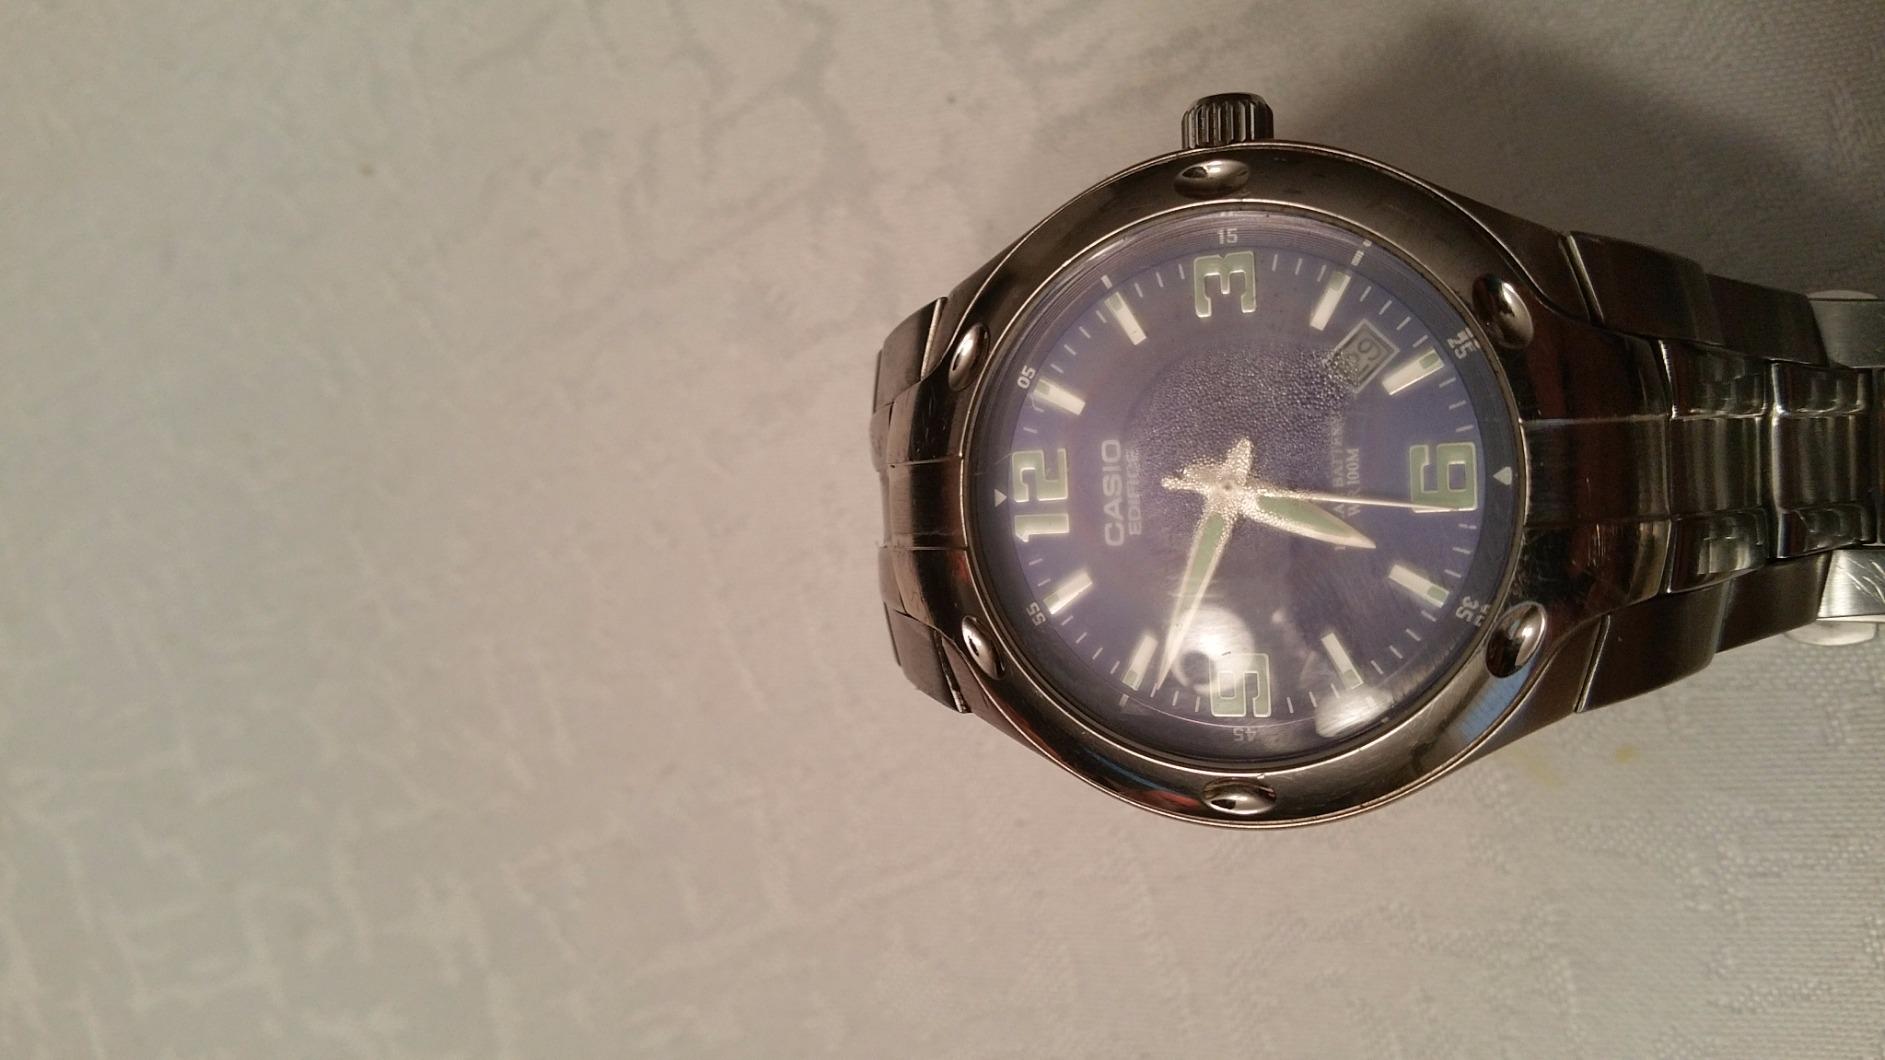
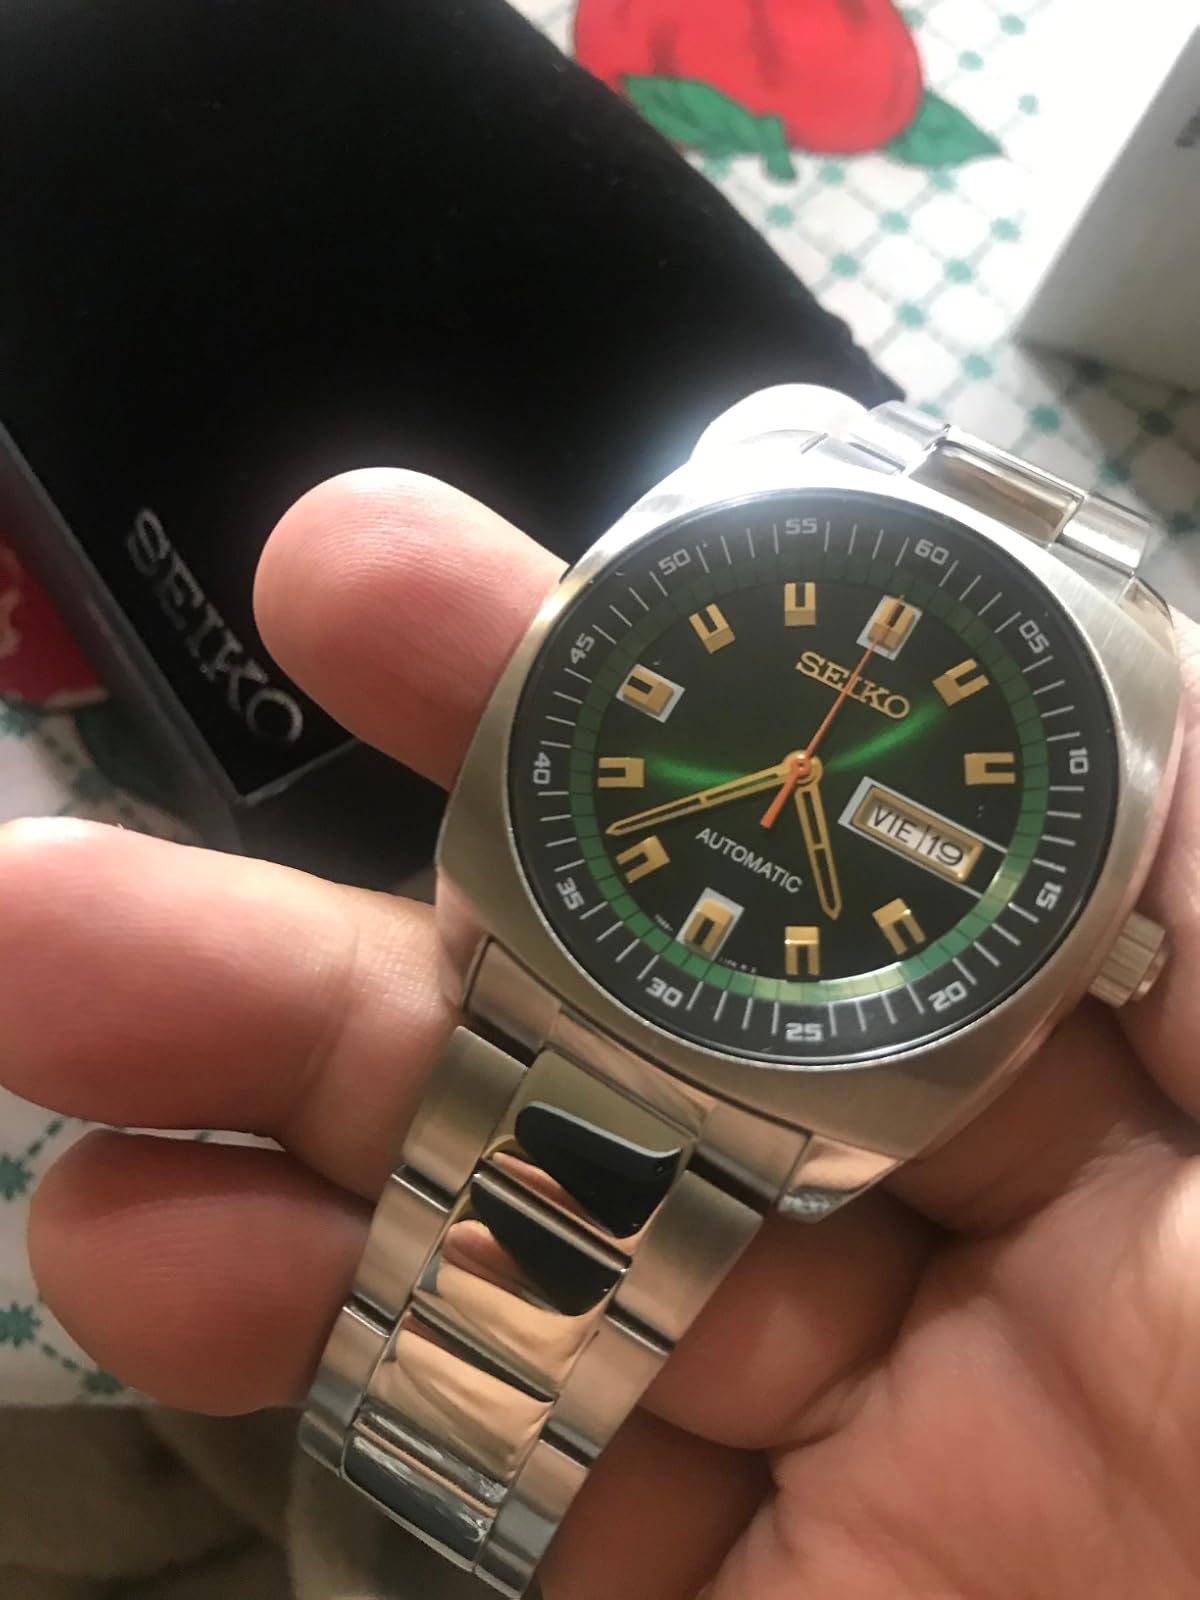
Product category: accessories_watch
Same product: no